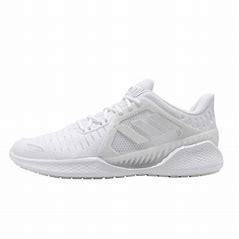
Brand: adidas
Model: Climacool Vent